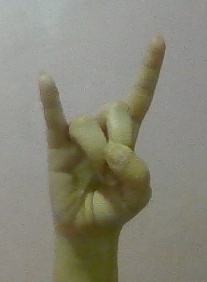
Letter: la